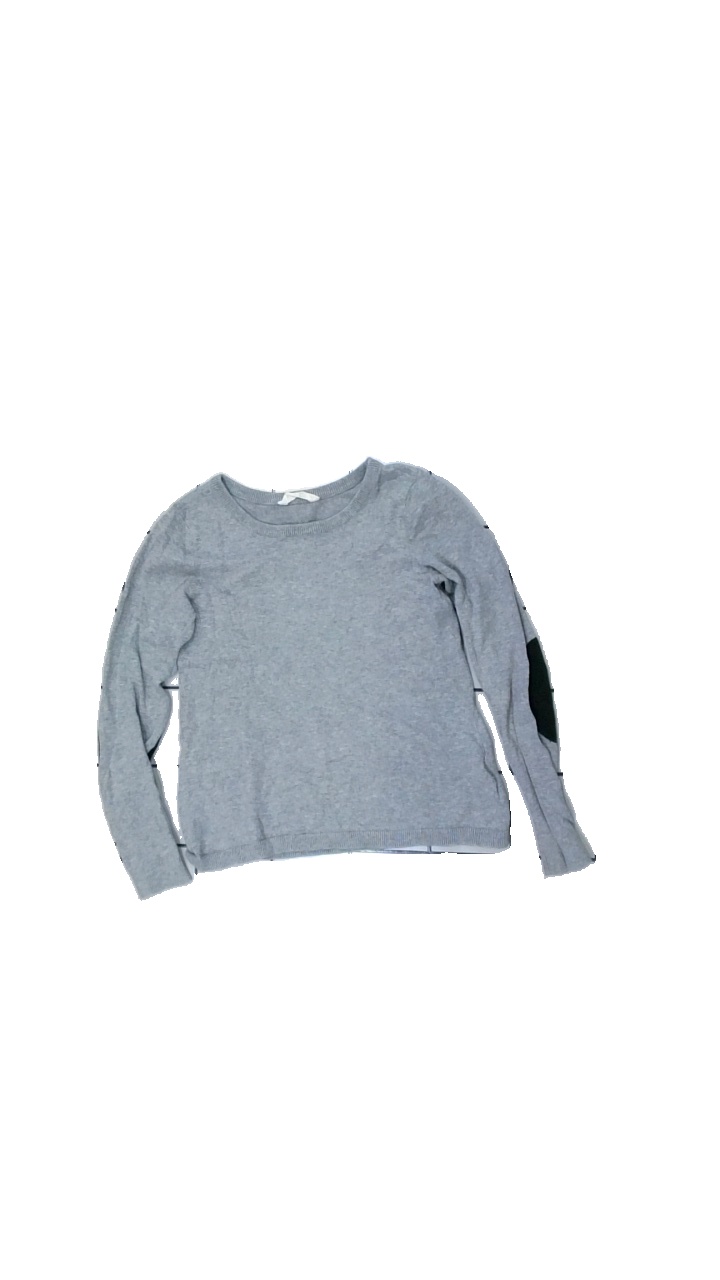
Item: Sweater (Children)
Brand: H&m
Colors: Grey, Black
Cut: Regular
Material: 100% cotton
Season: All
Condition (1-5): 2
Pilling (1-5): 2
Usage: Export
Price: <50